Thomas W. and Margaret Taliaferro House

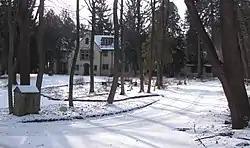

The Thomas W. and Margaret Taliaferro House is a single-family home located at 1115 Eton Cross in Bloomfield Hills, Michigan. It was listed on the National Register of Historic Places in 2011.